Félix Sardà y Salvany

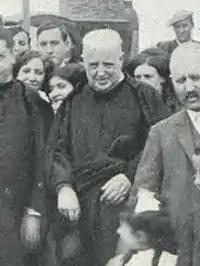
Sardà y Salvany, 1911.

The Catholic Church during the interregnum of 1868-1874 had many of its privileges removed along with its status as the official religion of Spain. The movement to disestablish Catholicism from a place of governmental privilege was especially intense during 1873 when the Spanish Republic embraced the concept of separation between Church and State and moved to have a secular state. With the return of the Bourbons, Catholicism was returned to its previous status of having governmental endorsement and its accompanying privileges over all other faiths and creeds. Article 11 of the Constitution of 1876 reaffirmed Catholicism as the official religion of the state, extending toleration to other creeds as long as all their speech and activities was done solely in private. (The move towards secularism would not begin again until the Second Republic in the early 1930s.)